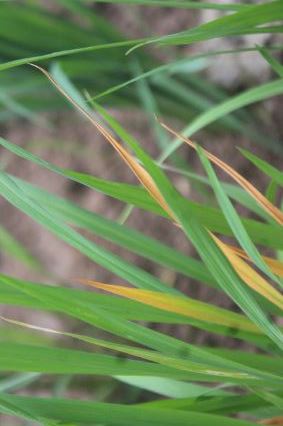
Disease: Tungro